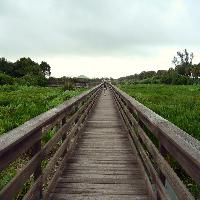
Weather: cloudy or overcast